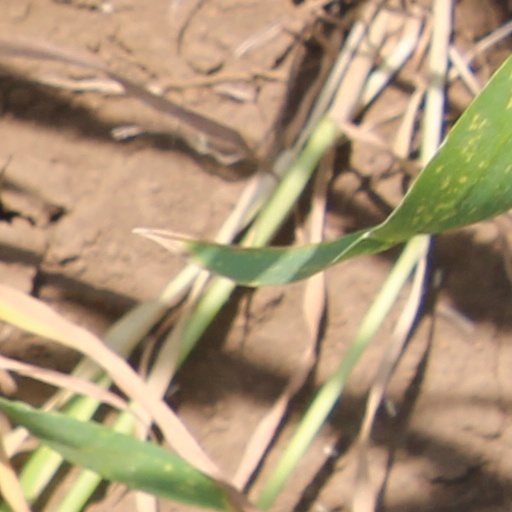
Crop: wheat